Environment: real
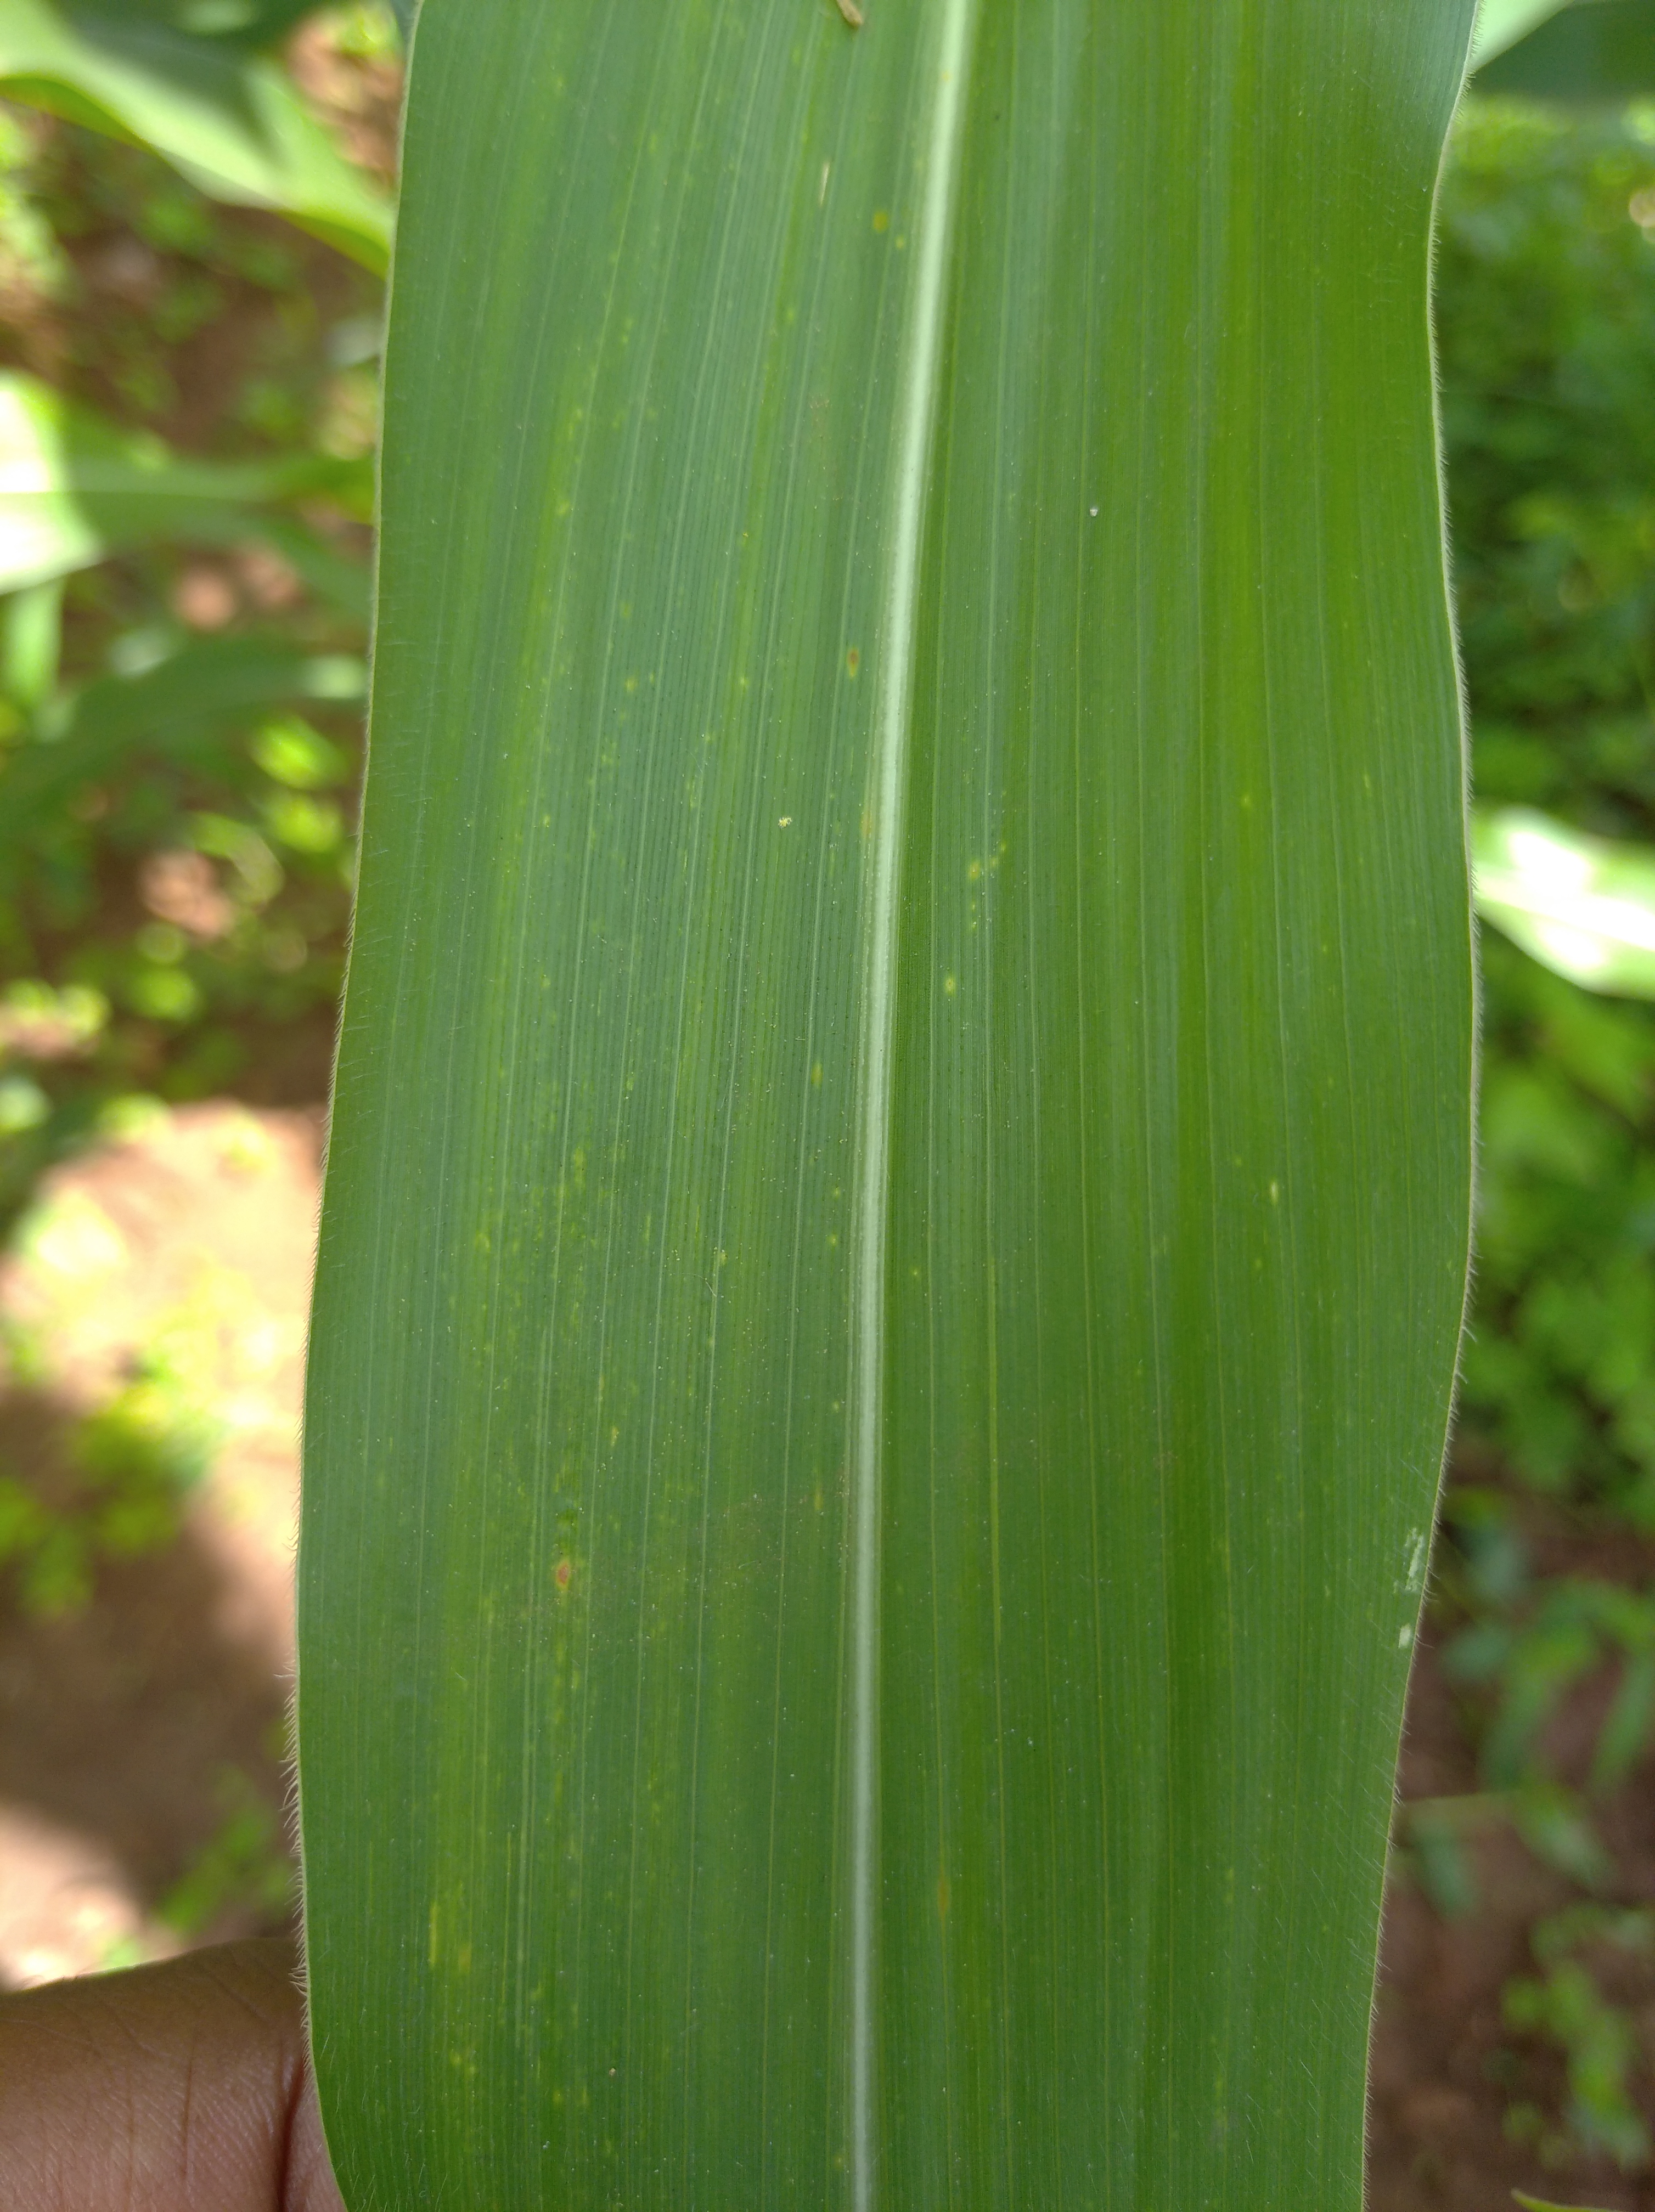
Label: healthy